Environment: real
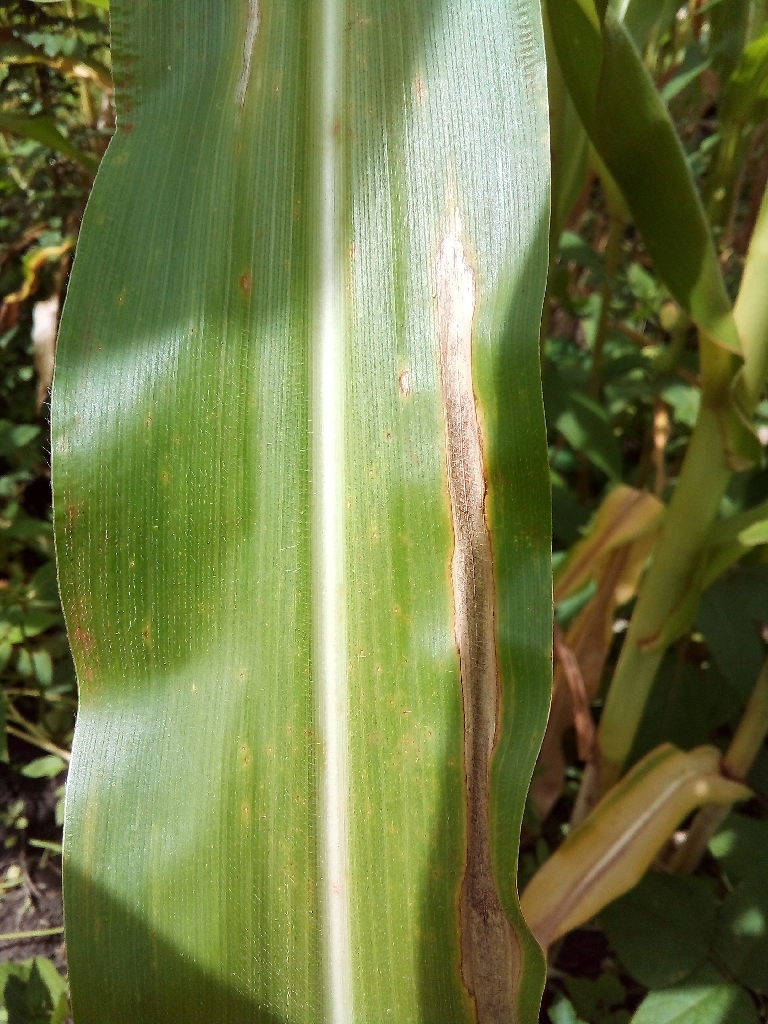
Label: northern_corn_leaf_blight